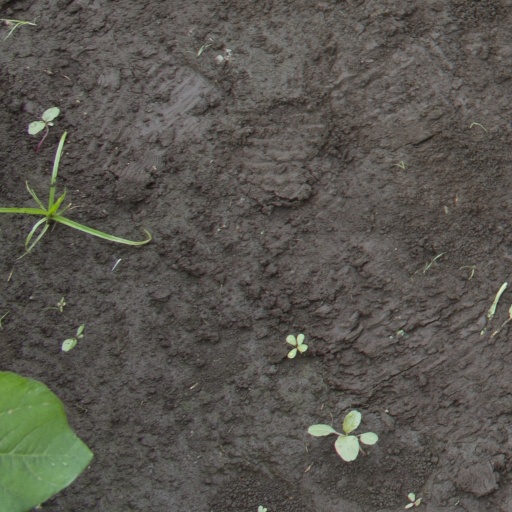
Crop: soybean